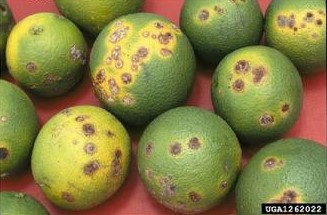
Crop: unknown
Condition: citrus_citrus_canker